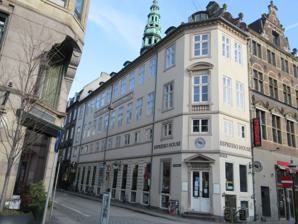
Building: Warburg House
Country: Denmark
Year built: 1799
Historic building in Copenhagen, Denmark Not to be confused with Felix M. Warburg House . Warburg House Warburgs Hus General information Architectural style Neoclassical Location Copenhagen Country Denmark Coordinates 55°40′43.39″N 12°34′48.29″E / 55.6787194°N 12.5800806°E / 55.6787194; 12.5800806 Completed 1799 Owner Dreyers Fond The Warburg House ( Danish : Warburgs Gård) is a historic property located at the corner of Sag: Store Kirkestræde (No, 3) and Højbro Plads (No.  3) in the Old Town on Copenhagen , Denmark . The building was listed on the Danish registry of protected buildings and places in 1964. Toga Vinstue (Store Kirkestræde 3), a lunch restaurant and bar, is known as a popular meetingplace for politicians journalists and other people with an interest in politics. History Early history No. 41 seen on a detail from Christian Gedde's map of the East Quarter, 1757. The property was listed in Copenhagen's first cadastre of 1689 as No. 36 in the city's East Quarter. It was owned by merchant Johan Herman Skrøder at that time. The property was listed in the new cadastre of 1756 as No. 41 in East Quarter. It was used as a naval hospital at that time. Warburg family A member of the German-Jewish Warburg family was called to Denmark by Christian VI to open a stockings factory in 1730. Lion Warburg (1712-1784) and Josef Wessely (1712-1788) opened a stockings shop at the corner of Store Kirkestræde and Store Færgestræde in 1746. In 1752, they also established a stockings factory in Store Færgestræde. The company was later continued by Arenhold Leonhard Warburg (1754-1810). The property was home to 27 residents in two households at the 1787 census. Aron Warburg resided in the building with his wife Hinriette Wesly, their six children (aged one to eight), his mother Rebeche Warburg, his paternal aunt Ester Warburg, his nephew Elle Warburg, the instructor Jacob Con and four maids. Josep Moses Wesely, his partner in the stockings factory, resided in the building with his sons Moses and Friederich Wesely, two maids and six workers at the factory. The buildings in Store Færgestræde were destroyed in the Copenhagen Fire of 1795 . The present building on the site was constructed in  1798-1799. The property was again home to two households at the 1801 census. Aron Levin Warburg resided in his building with his new wife Aron Levin Warburg, five children from his first marriage (aged 13 to 20), his mother, a clerk and two maids. The other household consisted of student Casper Herman Bentzen, his wife Mette Caroline Bentzen, one male, one maid, organist Christoph Ernst Friedrich Weyse , lodger Thomas Buntzen (medicine student), lodger Olaus Kellermann (clerk), lodger Peter Johan Wilhelm Kellermann, housekeeper Marie Christiane Berg, tobacco spinner Hendrich Langemarck and Langemarck's 11-year-old apprentice  Johan Peter Hall. Ludvig Christian Warburg Warburg's property was listed in the new cadastre of 1806 as No. 38 in the city's East Quarter. The company was after his death in 1810 continued by his son Ludvig Christian Warburg (1786-1836). Ludvig Warburg's son Christian Arenholt Warburg (1813-1895) was later made a partner and the firm was from then on known as L. C. Warburg & Søn. It was in 1885 acquired by C. T. Kjølbye (1827-1898). The building seen on an advert for L. C. Warburg & Søn created by the artist Axel Hou. The property was home to 29 residents in four households at the 1840 census. Christian Arnhold Warburg, a stockings manufacturer, resided on the first floor with two of his sisters, four of his brothers, two paternal aunts, three clerks (employees), a courier (employee), a female cook, one male servant and one maid. Christian Bruhn, who was employed at the Royal Danish Theatre , resided on the second floor with his wife Engel Marie Bruhn (née Heibergm 1798-1867)m his niece 	Sophie Rebecca Bruhn, 21-year-old actress Henriette Andersen and one maid. Hans Ditlev Lubenberg, an assistant at Tal-Æptteriet and captain in the Civilian Artillery, resided on the ground floor with his wife Caroline Kirstine Lubenberg (née Hoffmann) and their two daughters (aged 12 and 18). Dines Rasmussen, a beer seller ( øltapper ), resided in the basement with his wife Gjertrud Rasmussen født Christensen, their two-year-old son and one maid. In 1899 it changed hands again when it was acquired by Michael Johansen (1872-1944). The shop was after his death in 1944 continued by his widow Magda Johansen (born 1879) and son Erling Johansen (born 1914). It closed in 1952. Organist and composer C. E. F. Weyse (1774-1842) was a resident in the building from 1804 to 1814. He was hired for the position as organist at the Church of Our Lady in 1805. Architecture The building has two bays facing Højbro plads, 12 bays facing  Store Kirkestræde and a canted corner bay. The two outer bays towards Store Kirkestræde are slightly projecting risalits . Today Toga Vinstue The Warburg House was in October 2012 acquired by Dreyers Fond . Tenants include Toga Vinstue (Store Kirkestræde 3), an Espresso House (Højbro Plads 3) and the cocktail bar Kant (Højbro Plads 3). Toga Vinstue, a lunch restaurant and bar, is known as a popular meetingplace for young and old politicians, journalists and other people with an interest in politics. It is often used as a venue for political meetings or live music, often with politicians as guest bartenders or performers. See also L. C. Warburg & Søn Further reading Warburgerne - en slægtssaga References